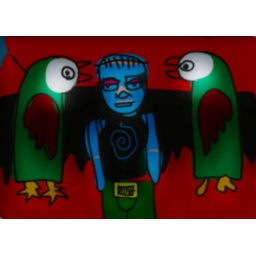
blue man flanked by birds